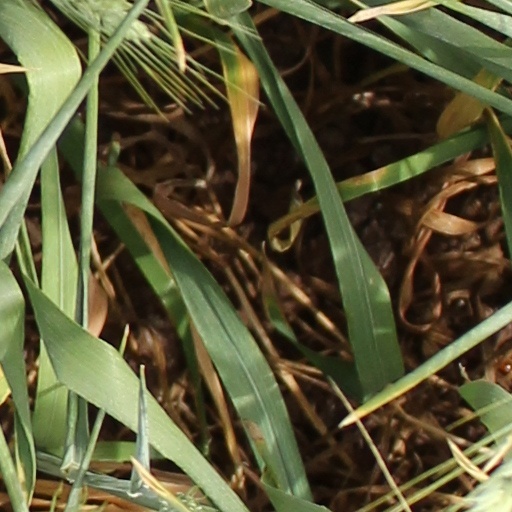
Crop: wheat